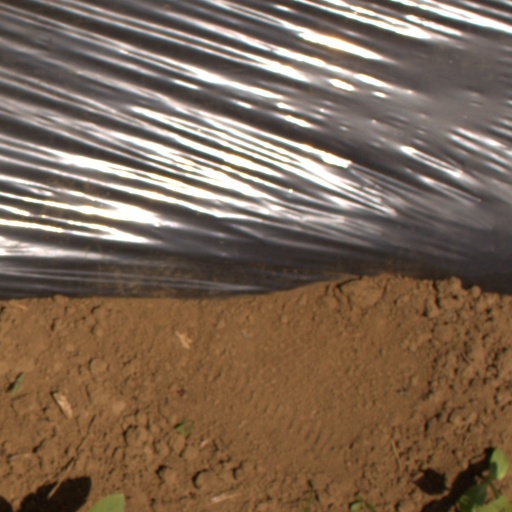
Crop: Jerusalem artichoke